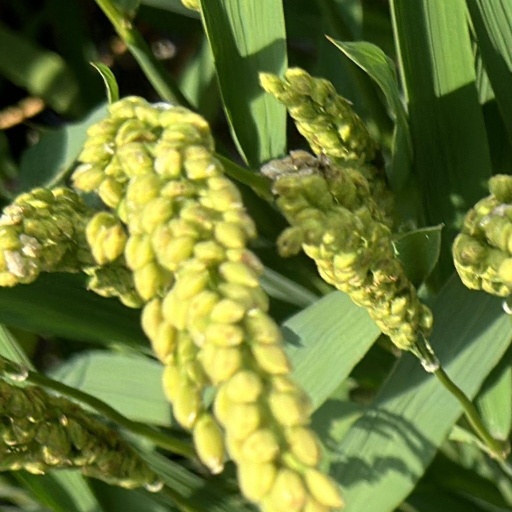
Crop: rice